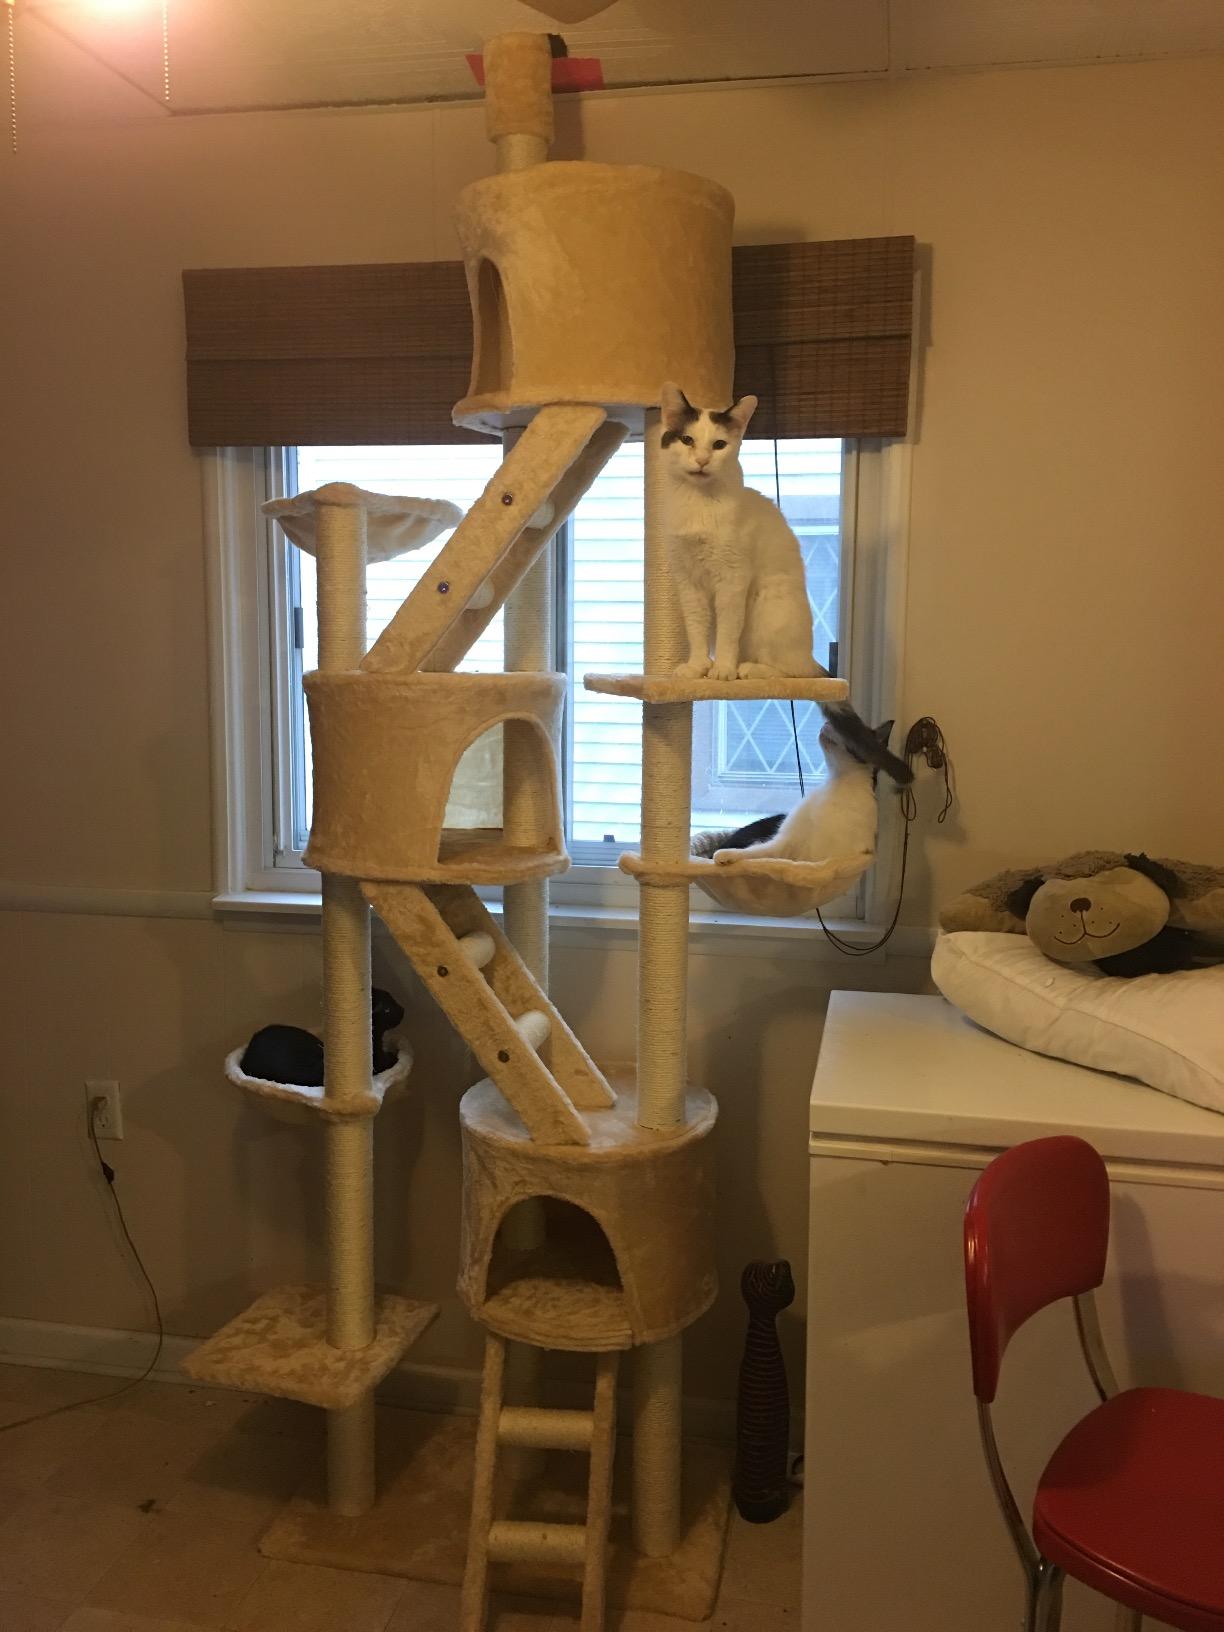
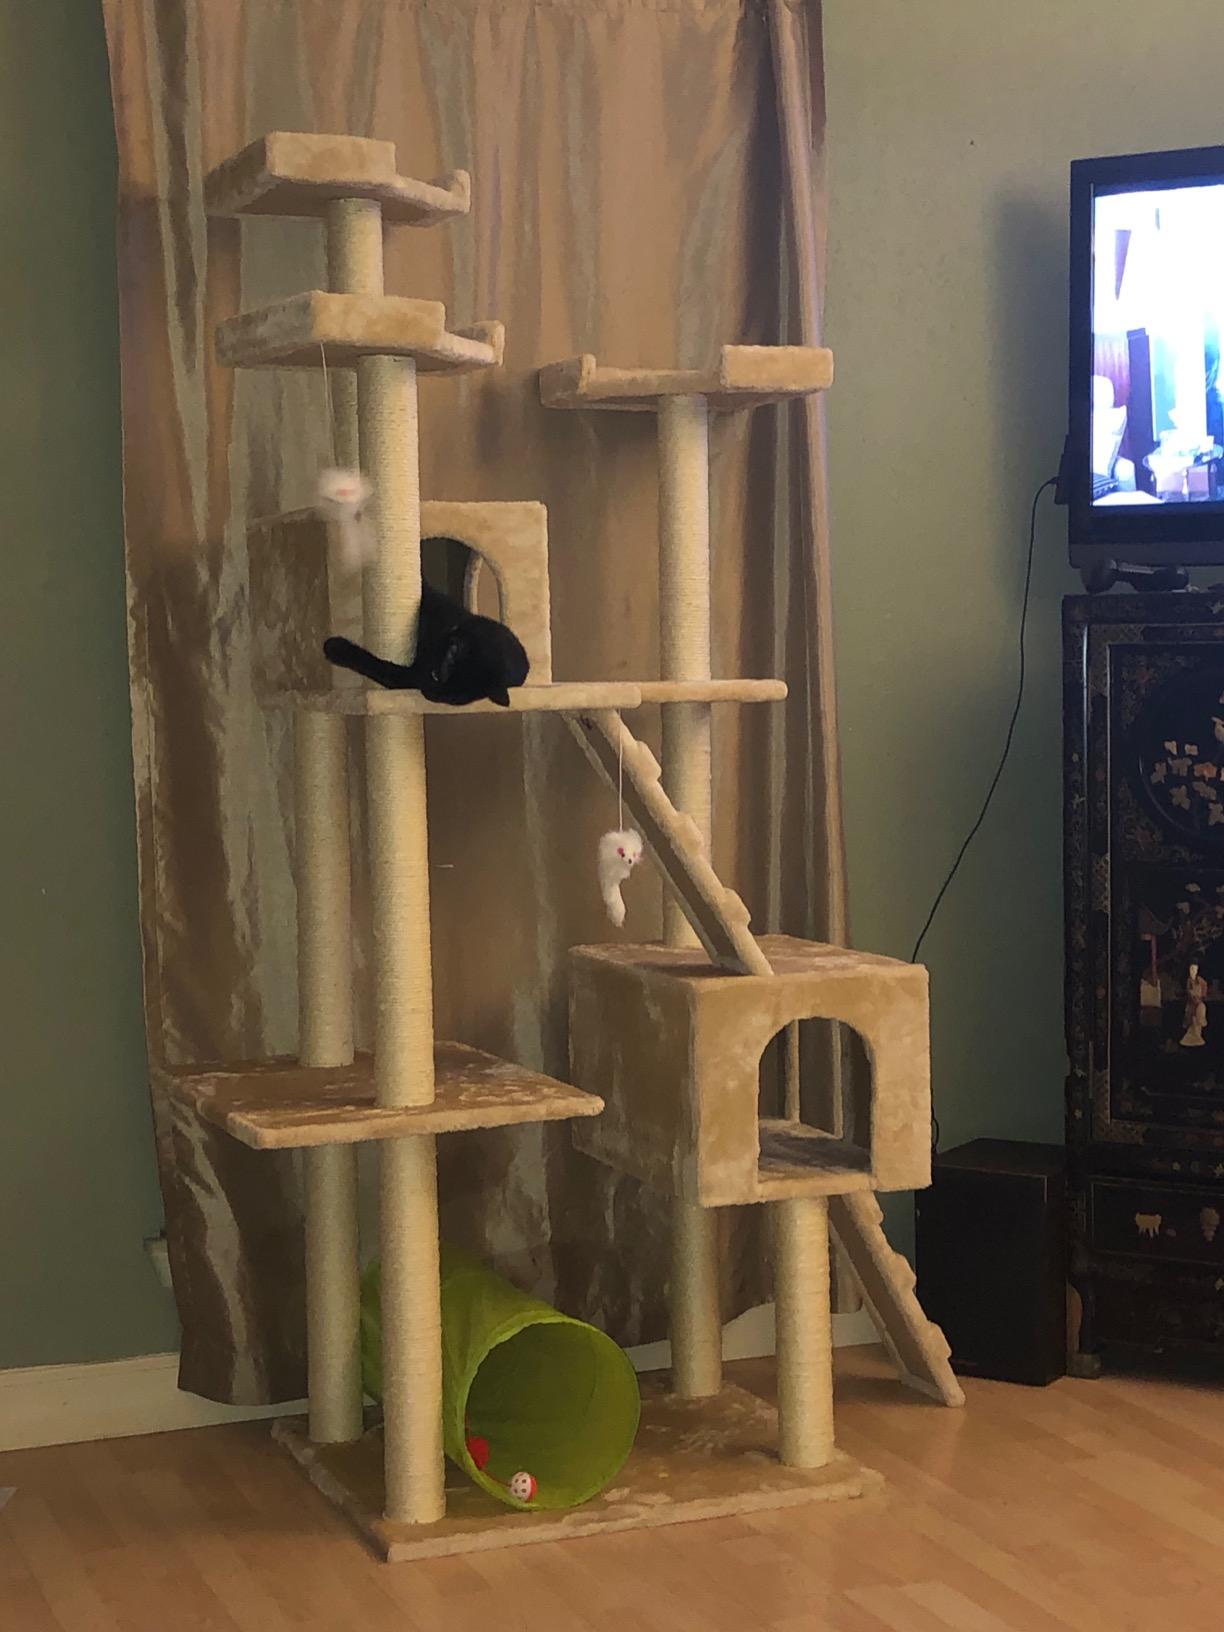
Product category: items_cat tree
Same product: no